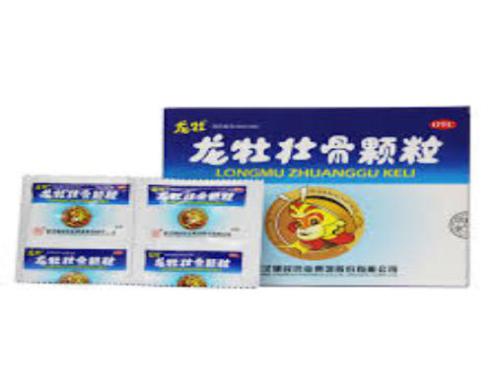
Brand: longmu-2
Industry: Medical